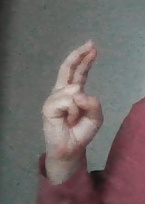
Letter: zay